Unification Decree (Spain, 1937)

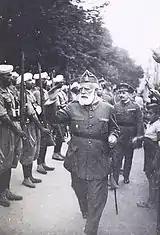
Miguel Cabanellas, head of Junta de Defensa

In early October 1936 supreme power in the rebel zone was assumed by Francisco Franco, who set up an executive administration named the Junta Técnica del Estado. The civilians appointed to head specific sections of this quasi-government "resembled the traditional Right" and were recruited from Alfonsist, Carlist, and other generic conservative ranks, with no specific party background prevailing. The regime permitted limited political proselytizing but kept politicians in check; CEDA head Gil-Robles was forced to remain in Portugal, Infante Juan, championed by the Alfonsists, was asked to leave Spain, Prince Xavier of Bourbon-Parma, the Carlist pretender to the throne, was permitted only a brief stay in Spain, and the leader of the Comunión Tradicionalista, Fal Conde, was exiled with inflated charges advanced. Military censorship prevented dissemination of pieces deemed excessively related to party propaganda and encouraged these kept within limits of general adhesion to the regime, e.g. Gil-Robles' order that JAP must fully follow military command or RE head Antonio Goicoechea's call for a "patriotic front". Franco himself kept meeting with right-wing politicians, usually ignoring the intransigent ones and speaking only to these deemed tractable. No political plans were discussed. In general, his guests were expected to mobilize civilian support for the regime with no political commitment offered in return, except that in an unspecified future "the people" would be free to decide the future regime of Spain.